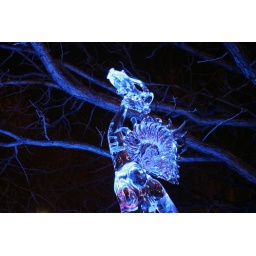
I like how the colours appeared in this photo, with the trees even giving off a blue hue.